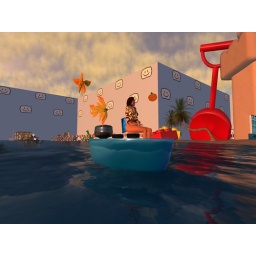
sunnysin boats in a rezzed motorboat with FFF custom leaf fish swimming around her.